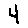
Label: 4